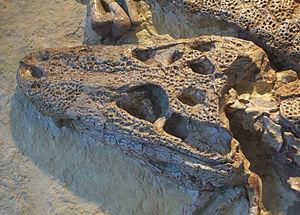
Alligator prenasalis est une espèce éteinte de crocodiliens de la famille des Alligatoridae.